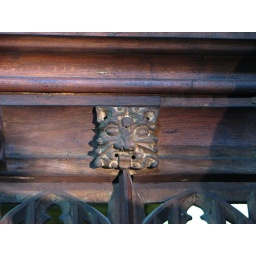
These tiny wooden carved green Man heads (there are 2) are on a screen in Barby Church.